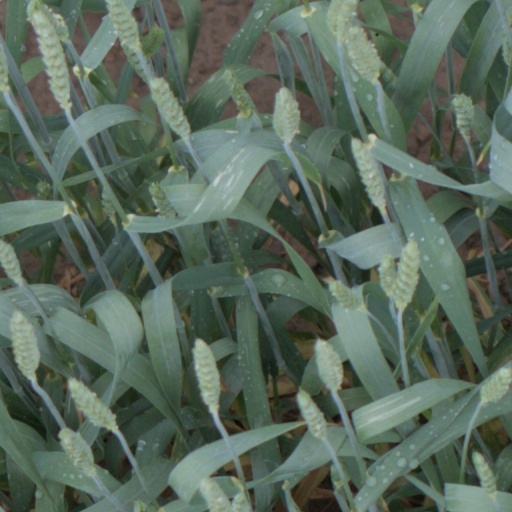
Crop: wheat